Savièse

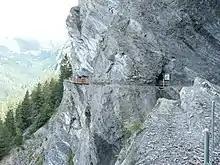
Bisse de Savièse

Build since 1430, the Torrent-Neuf is a canal pound located in Savièse. After successive renovations, it was closed and was no longer in use since 1934. In 2005, it was renovated by the municipality and the "Association pour la sauvegarde du Torrent-Neuf" and since then has become one of the most visited tourist attraction of Savièse.